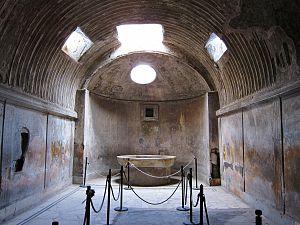
Caldarium des thermes de Pompei (Italie).
Pompéi est une ville et cité antique située en Campanie. Elle est célèbre pour avoir été ensevelie lors d'une éruption du Vésuve, volcan voisin de quelques kilomètres, au cours de l'automne 79 ap. J.-C.